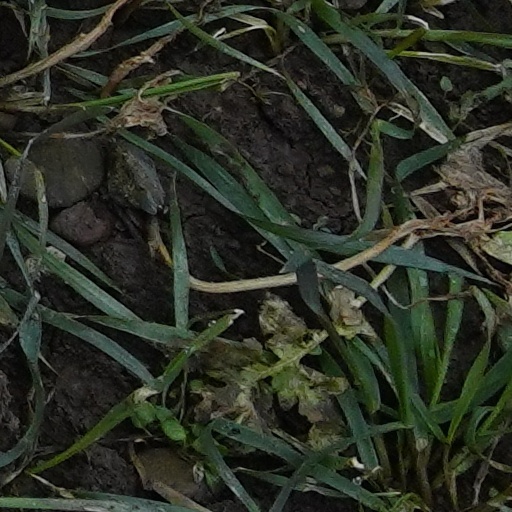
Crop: wheat